Hanseaten (class)

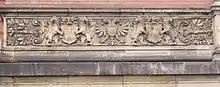
Reliefs of coats of arms of the three Hanseatic ("sister") cities

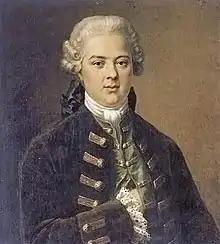
Johann Hinrich Gossler of the Hanseatic Berenberg-Gossler-Seyler banking dynasty, who married Elisabeth Berenberg and became owner of Berenberg Bank

The ("Hanseatics") is a collective term for the hierarchy group (so called "First Families") consisting of elite individuals and families of prestigious rank who constituted the ruling class of the free imperial city of Hamburg, conjointly with the equal "First Families" of the free imperial cities of Bremen and Lübeck. The members of these "First Families" were the persons in possession of hereditary grand burghership (') of these cities, including the mayors ('), the senators ('), joint diplomats (') and the senior pastors ('). ' refers specifically to the ruling families of Hamburg, Lübeck and Bremen, but more broadly, this group is also referred to as patricians along with similar social groups elsewhere in continental Europe.